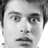
Emotion: surprise